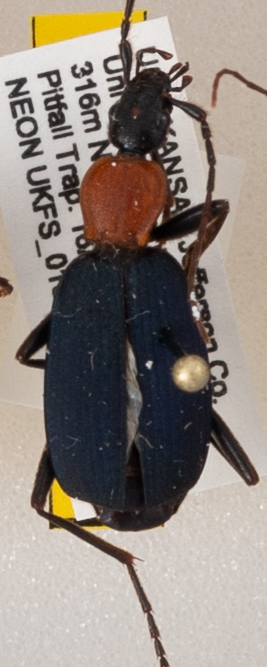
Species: Galerita atripes
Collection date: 2019-04-16
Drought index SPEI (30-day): -0.144
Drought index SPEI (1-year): -0.404
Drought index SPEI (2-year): -0.086